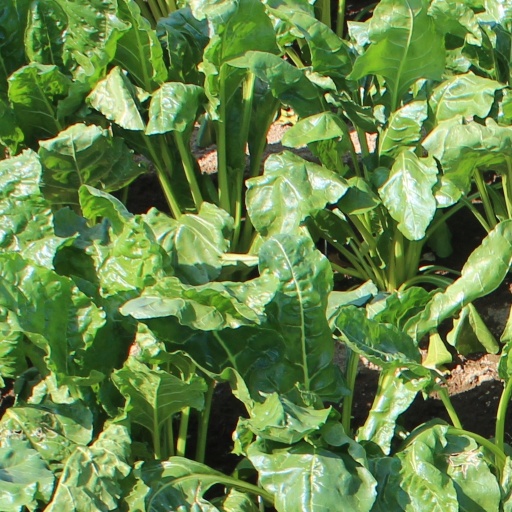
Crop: sugar beet